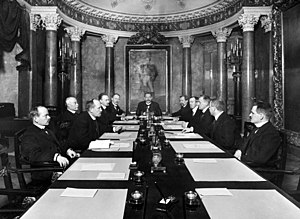
Selvstændighedssenatet
Selvstændighetssenatet.
Selvstændightssenatet eller Pehr Evind Svinhufvuds første senat var den borgerlige regering i Finland, som sad mellem den 27. november 1917 og den 18. maj 1918, og som proklamerede Finlands selvstændighed.